Saša Zdjelar

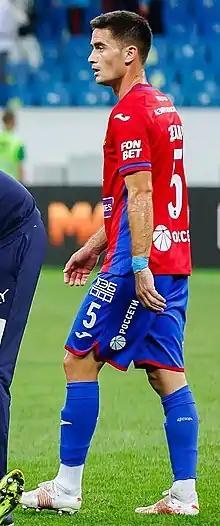
Zdjelar with CSKA Moscow in 2022

Saša Zdjelar (born 20 March 1995) is a Serbian professional footballer who plays for Russian Premier League club Zenit Saint Petersburg. His primary position is defensive midfielder and he also plays centre-back.